Chimaji Appa

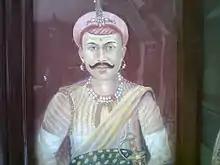
A painting of Chimaji Ballal Peshwa near Parvati temple, a part of the Peshwa Memorial atop Parvati in Pune

Chimaji Balaji Bhat (c. 1707 – 17 December 1740), born as Antaji more commonly known as Chimaji Appa, was a military commander and statesman of the Maratha Empire. As the younger brother of Peshwa Bajirao I and the son of Peshwa Balaji Vishwanath, Chimaji played a crucial role in expanding and consolidating Maratha power during the early 18th century. Known for his strategic acumen and leadership in various military campaigns, Chimaji is particularly celebrated for his successful campaign against the Portuguese, which culminated in the capture of the Vasai fort in 1739.